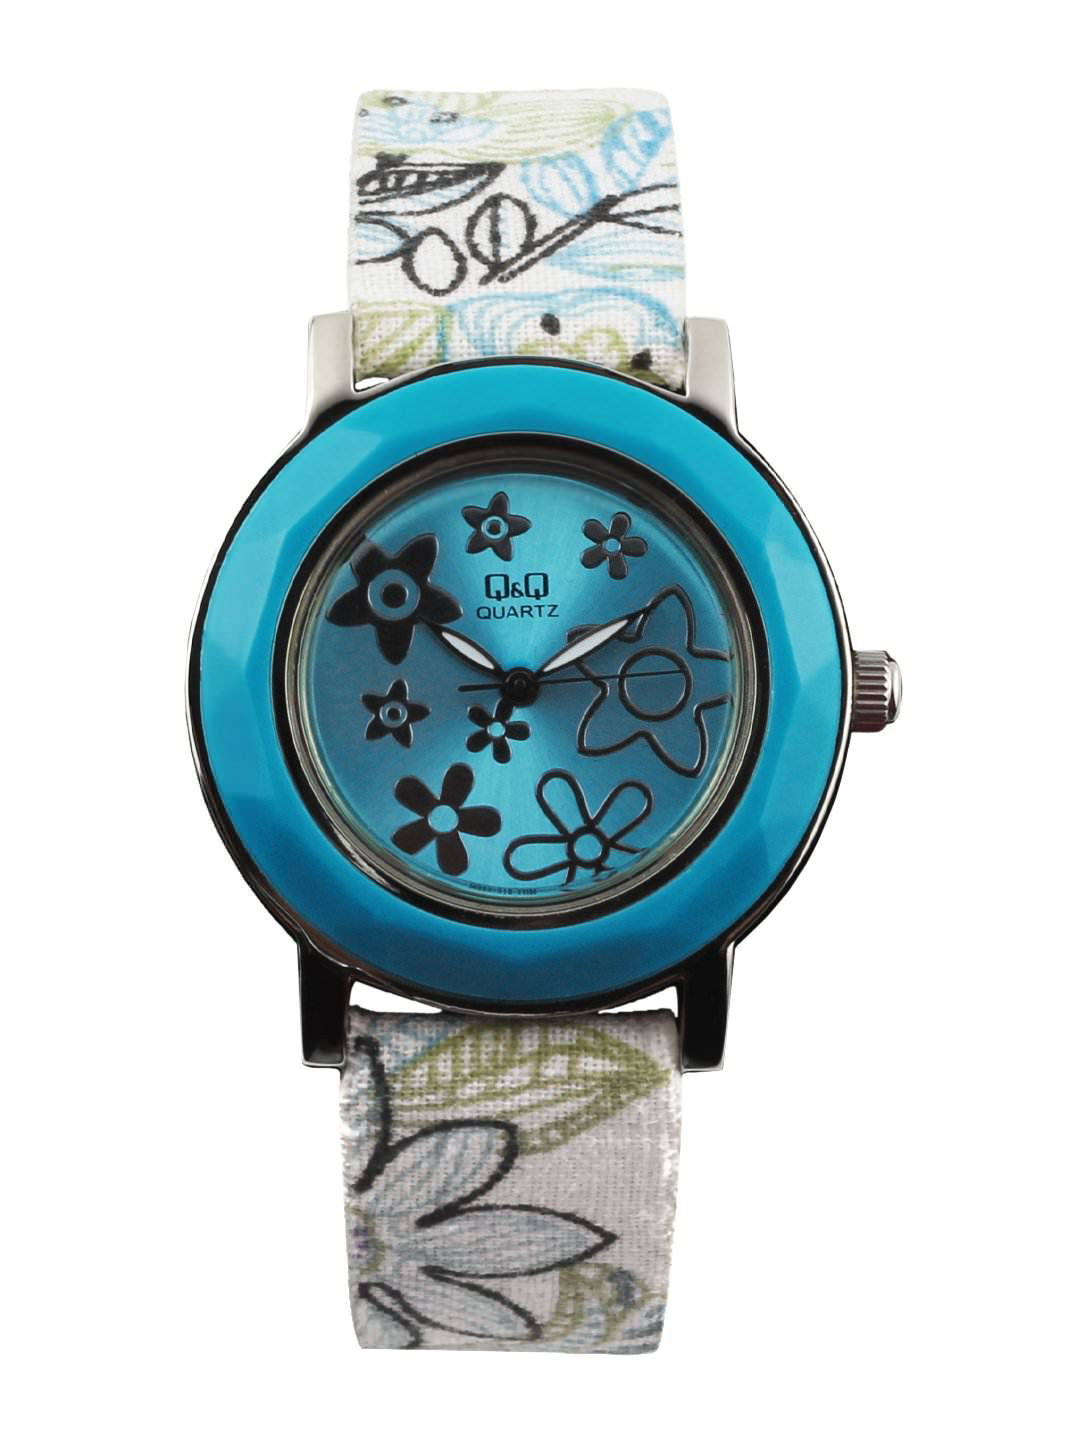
Q&Q Women Blue Dial Watch
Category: Accessories / Watches / Watches
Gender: Women
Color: Blue
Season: Winter 2016
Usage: Casual